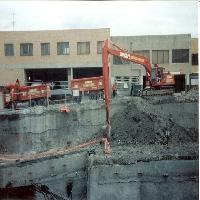
Weather: cloudy or overcast